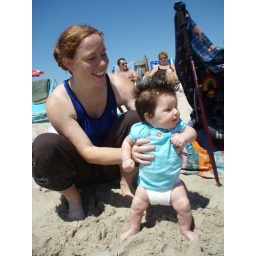
standing in the sand